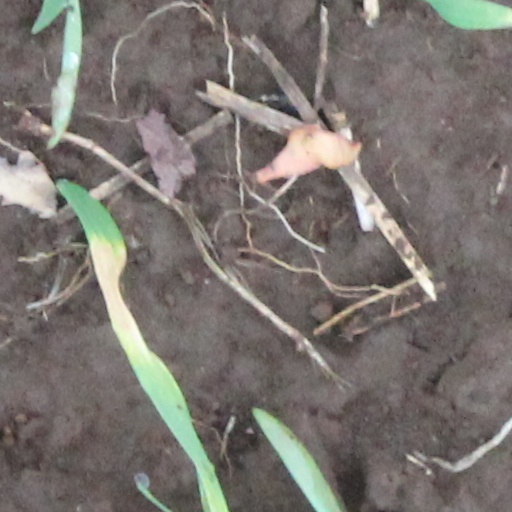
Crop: wheat